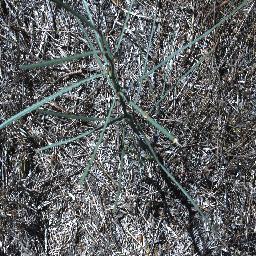
Label: parkinsonia